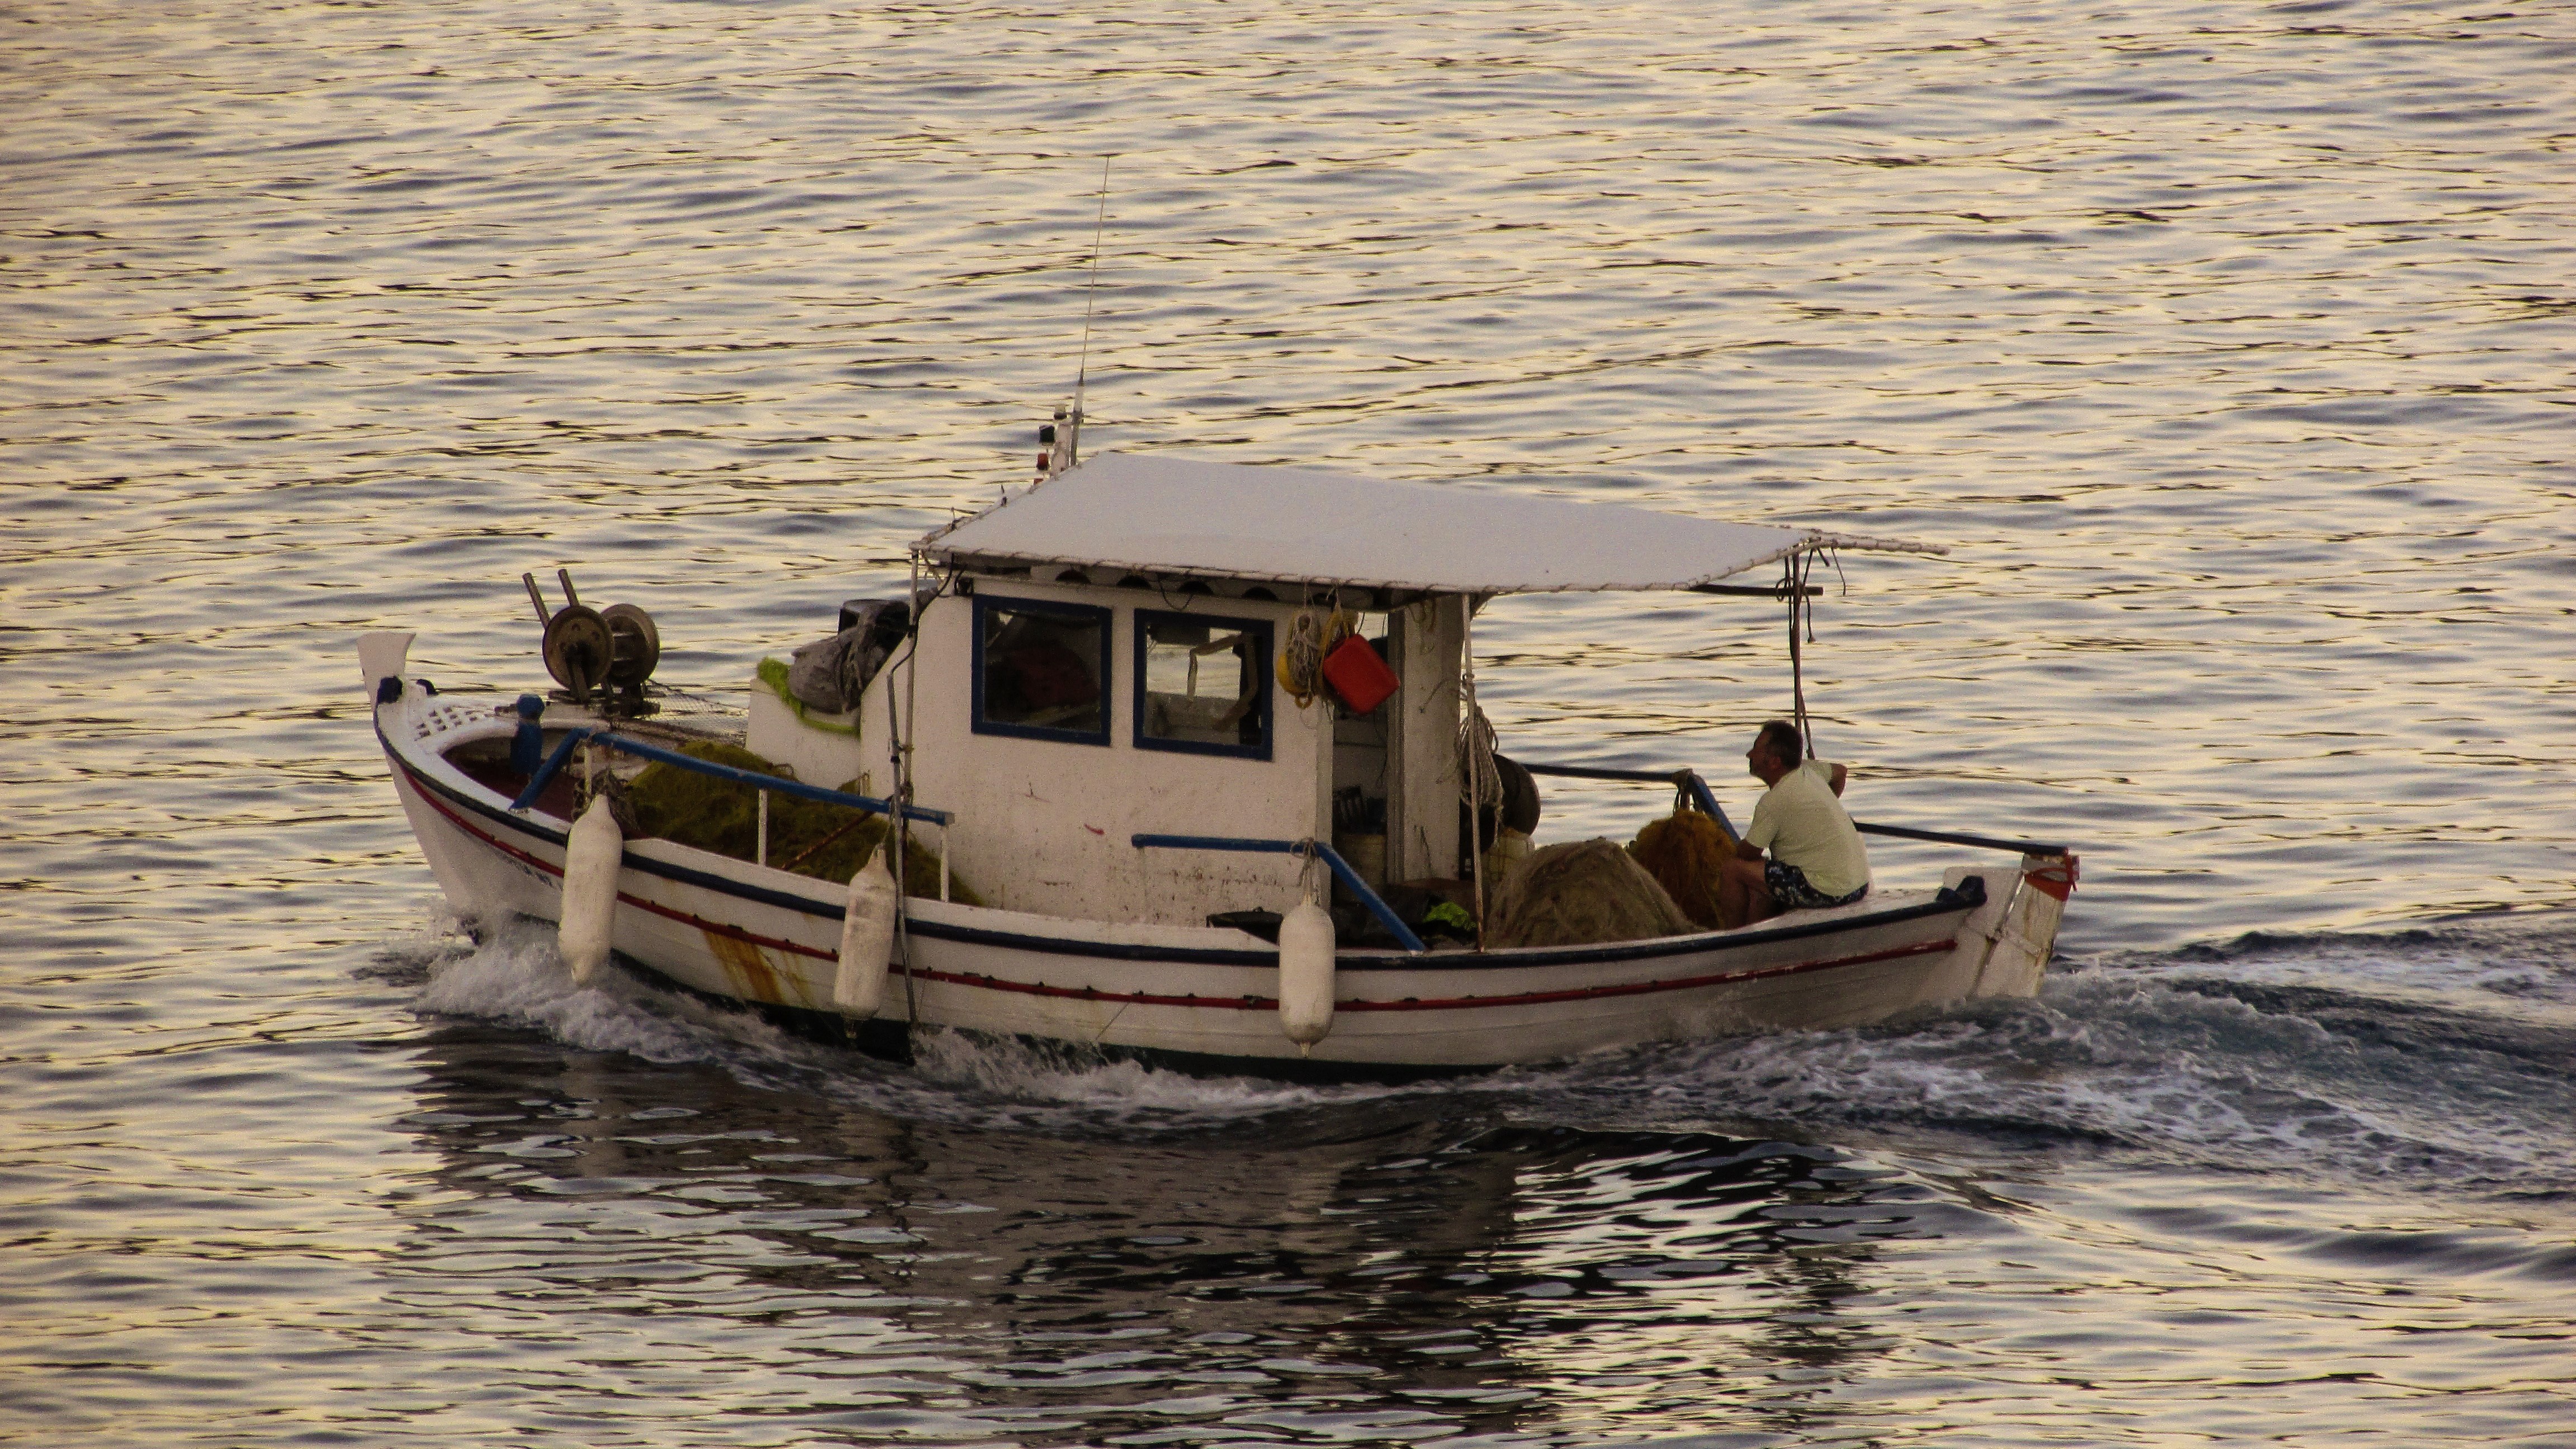
sea, boat, ship, summer, vehicle, fishing, waterway, motorboat, fishing boat, greece, tugboat, watercraft, afternoon, fishing vessel, pilot boat, skiff, watercraft rowing